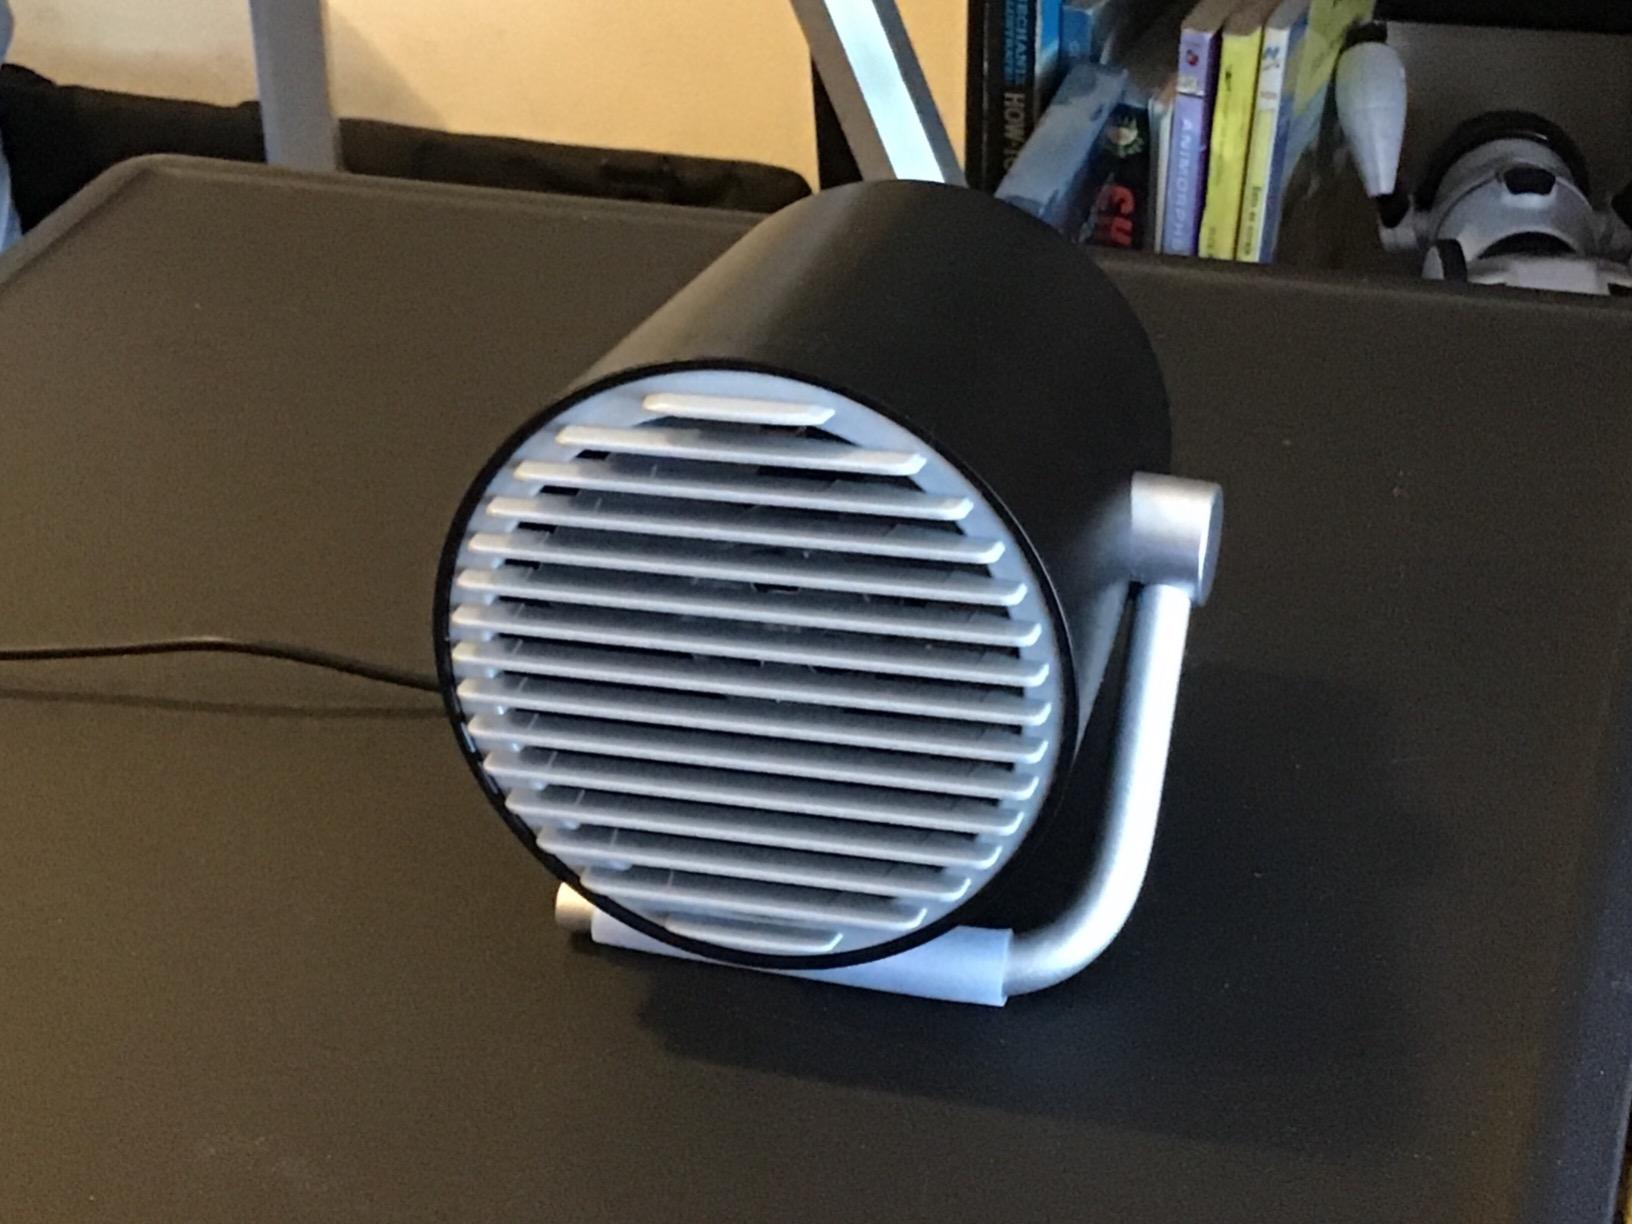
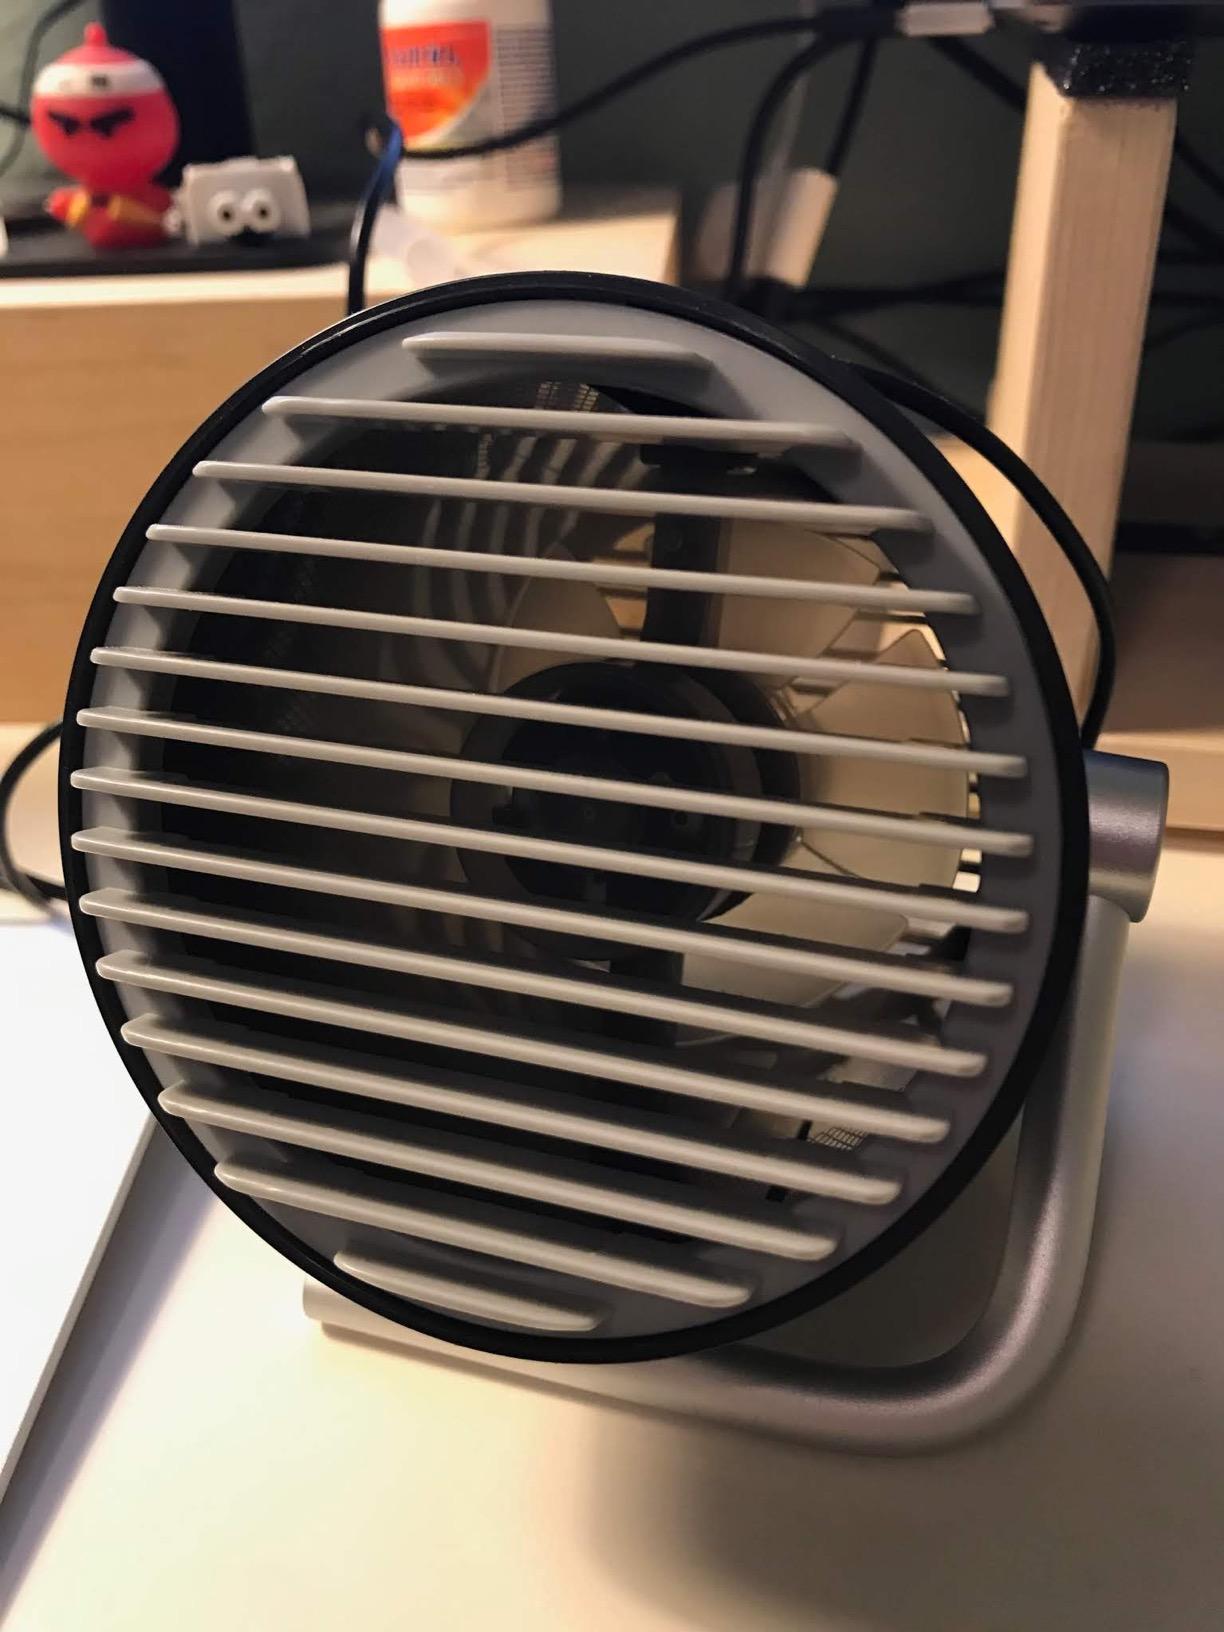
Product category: fan
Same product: yes